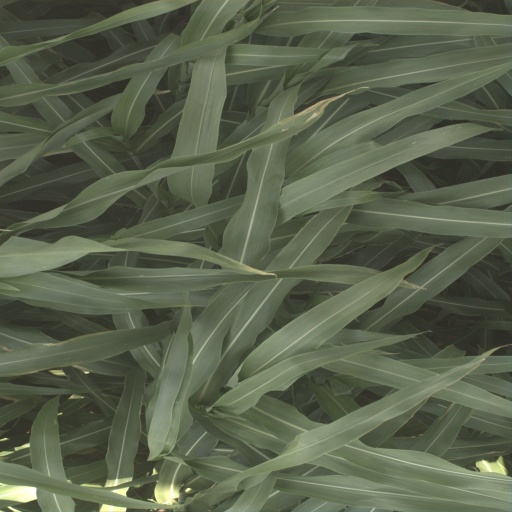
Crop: sorghum